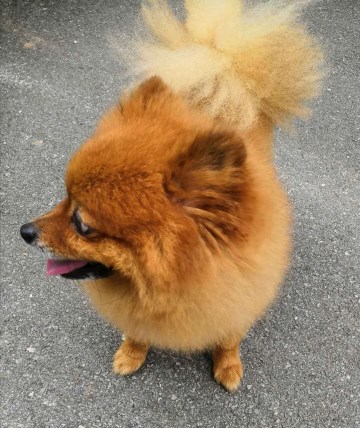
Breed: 1936-n000005-Pomeranian